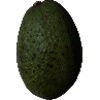
Label: Avocado 1